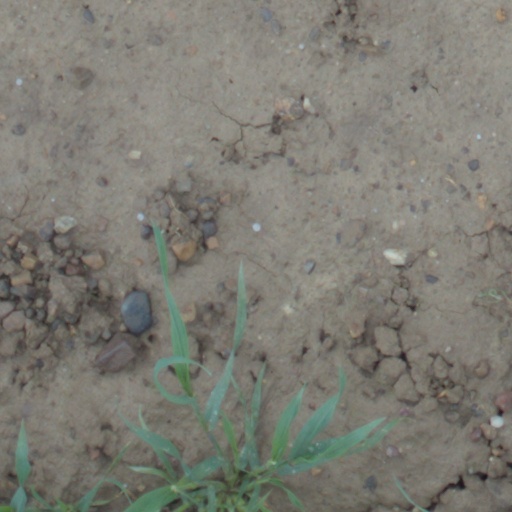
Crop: wheat